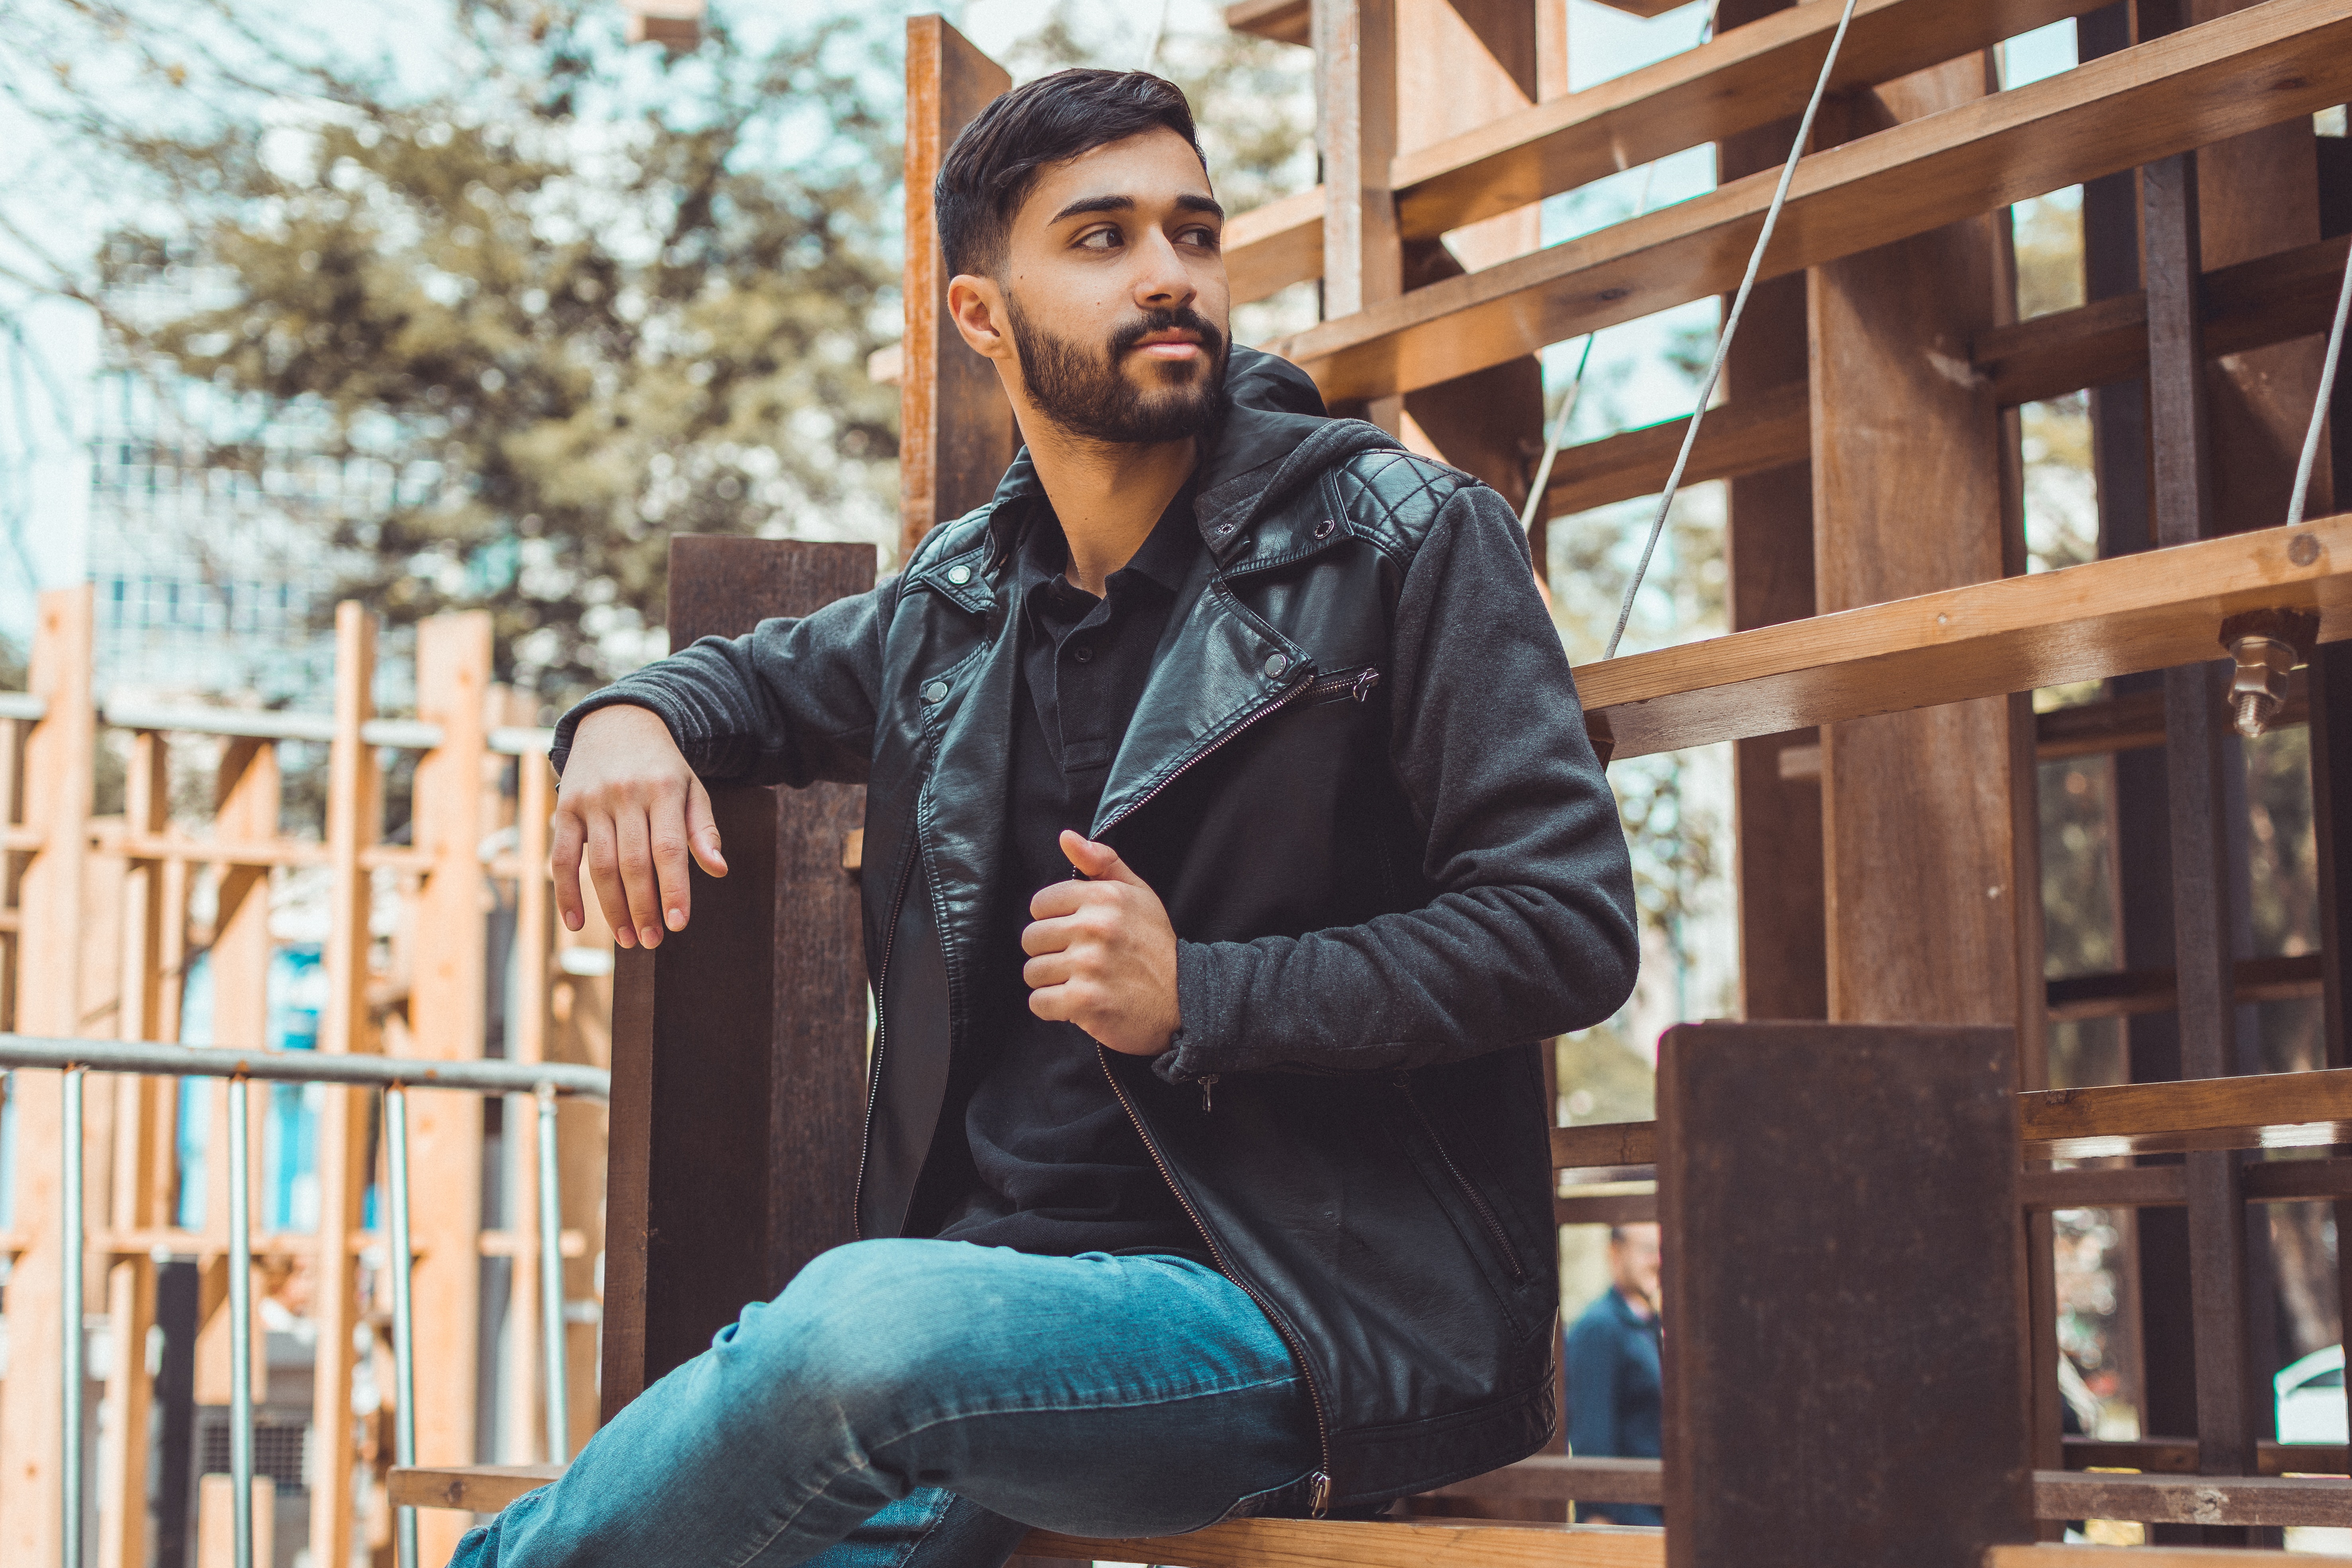
denim, jeans, cool, facial hair, sitting, beard, jacket, textile, photography, street fashion, outerwear, photo shoot, leather, top, style, leather jacket